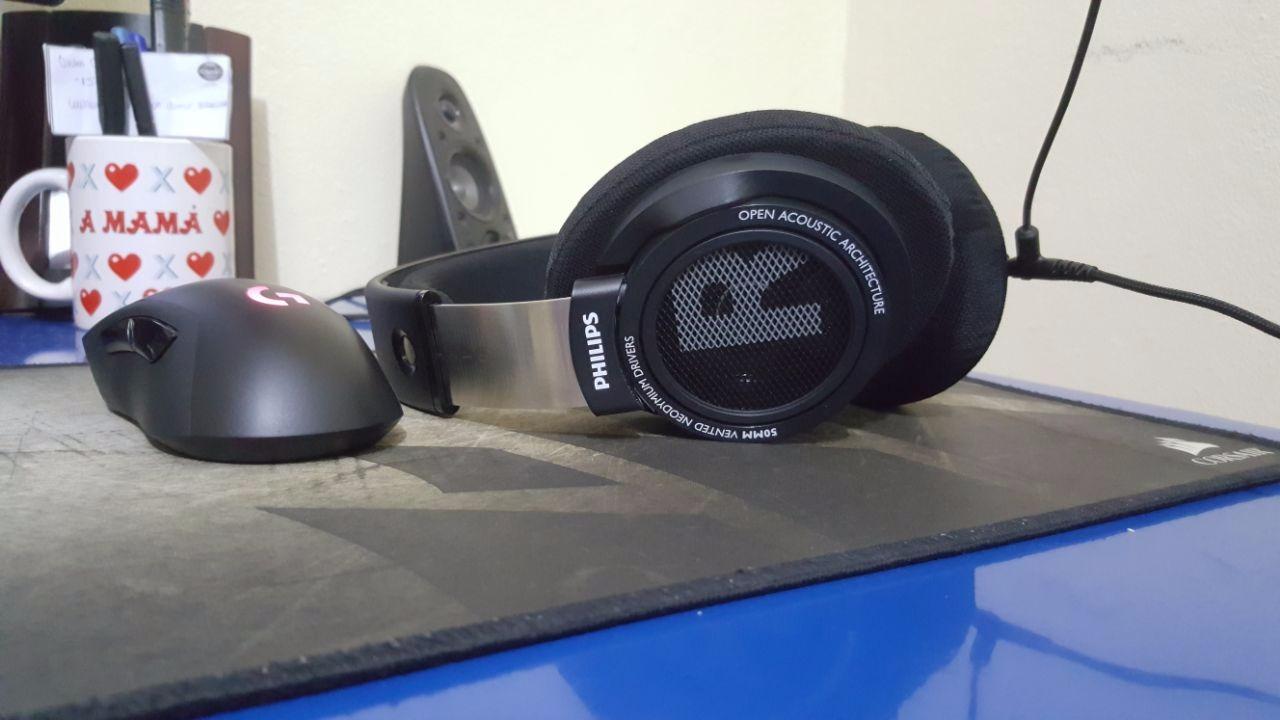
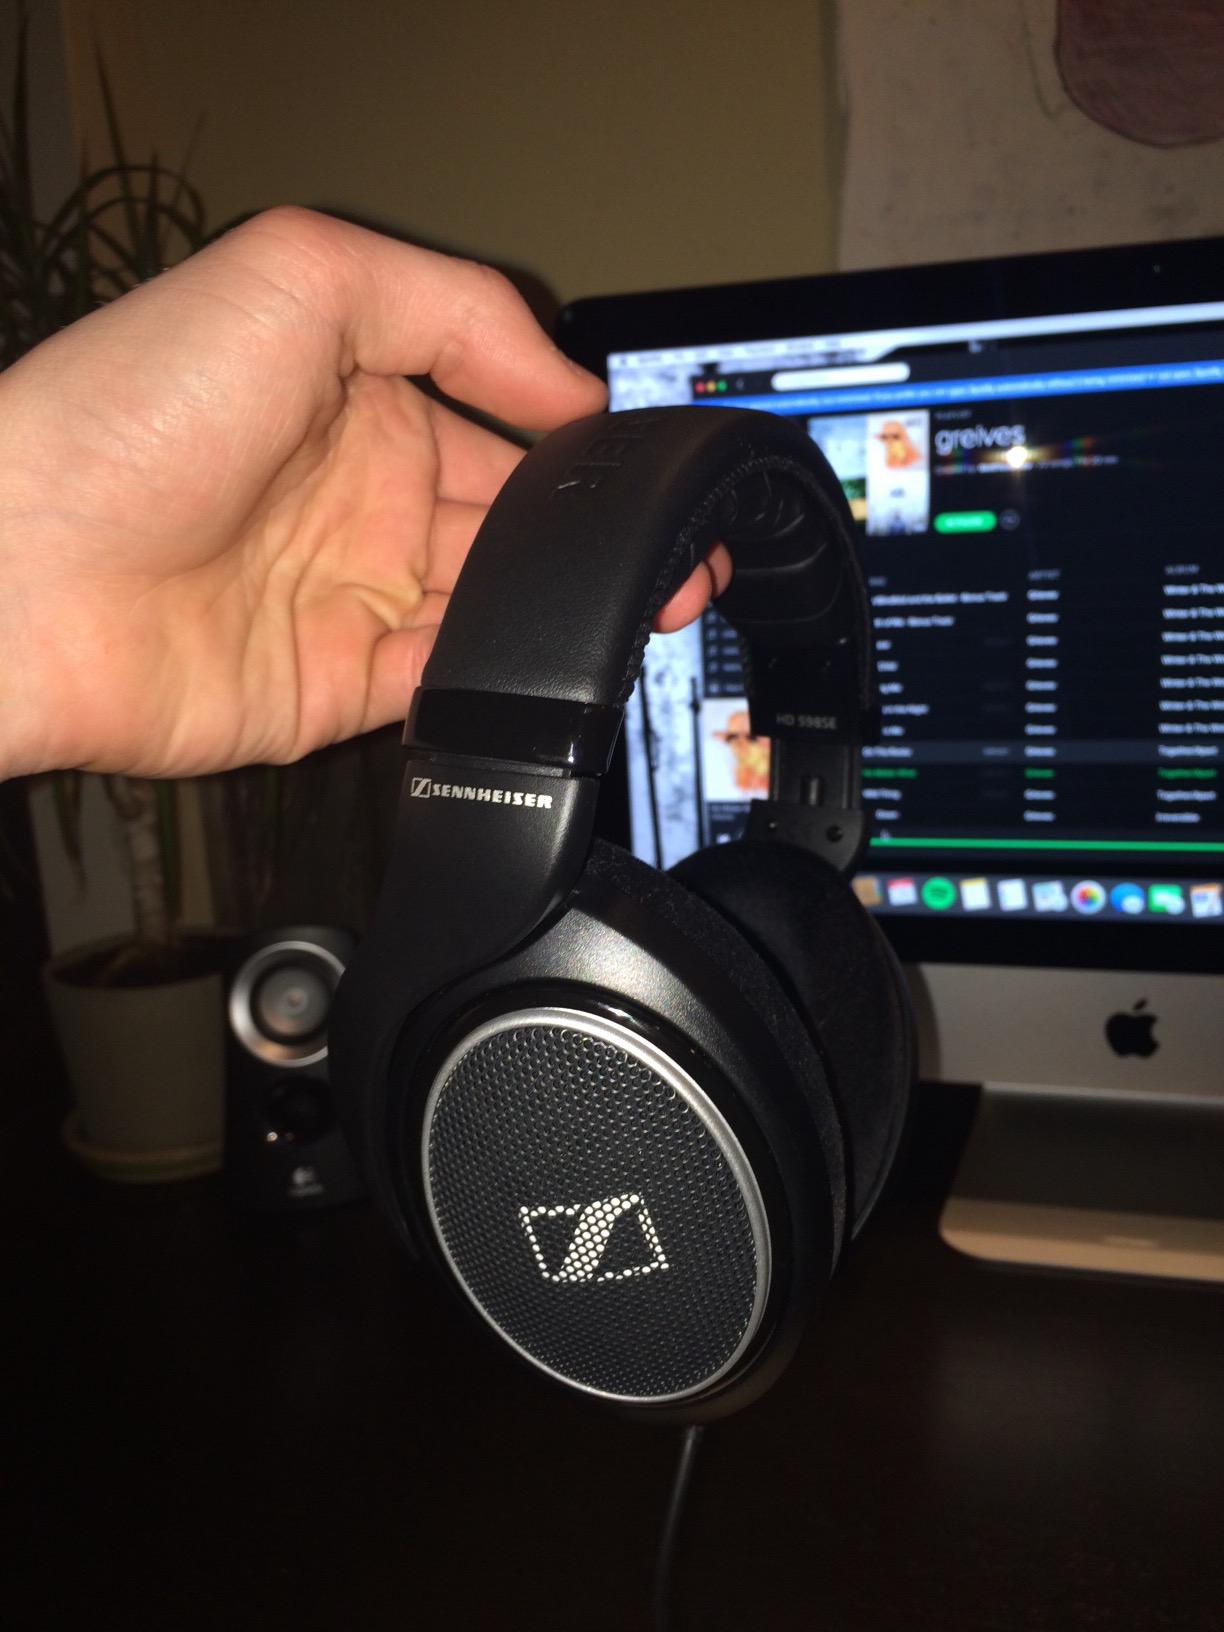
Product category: headphones
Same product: no